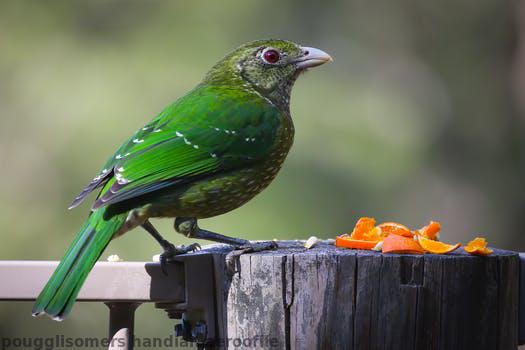
Label: Watermark